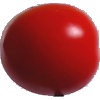
Label: Tomato 4